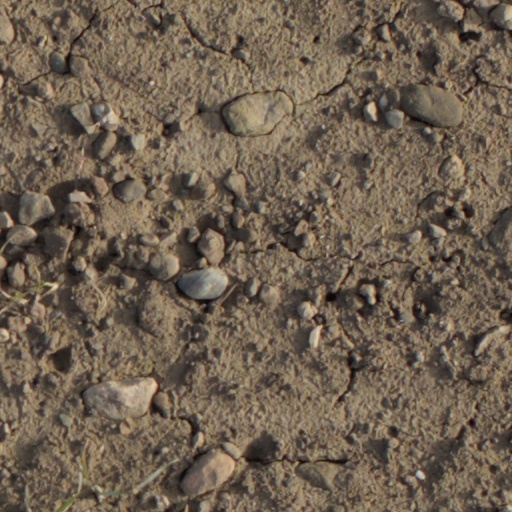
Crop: wheat